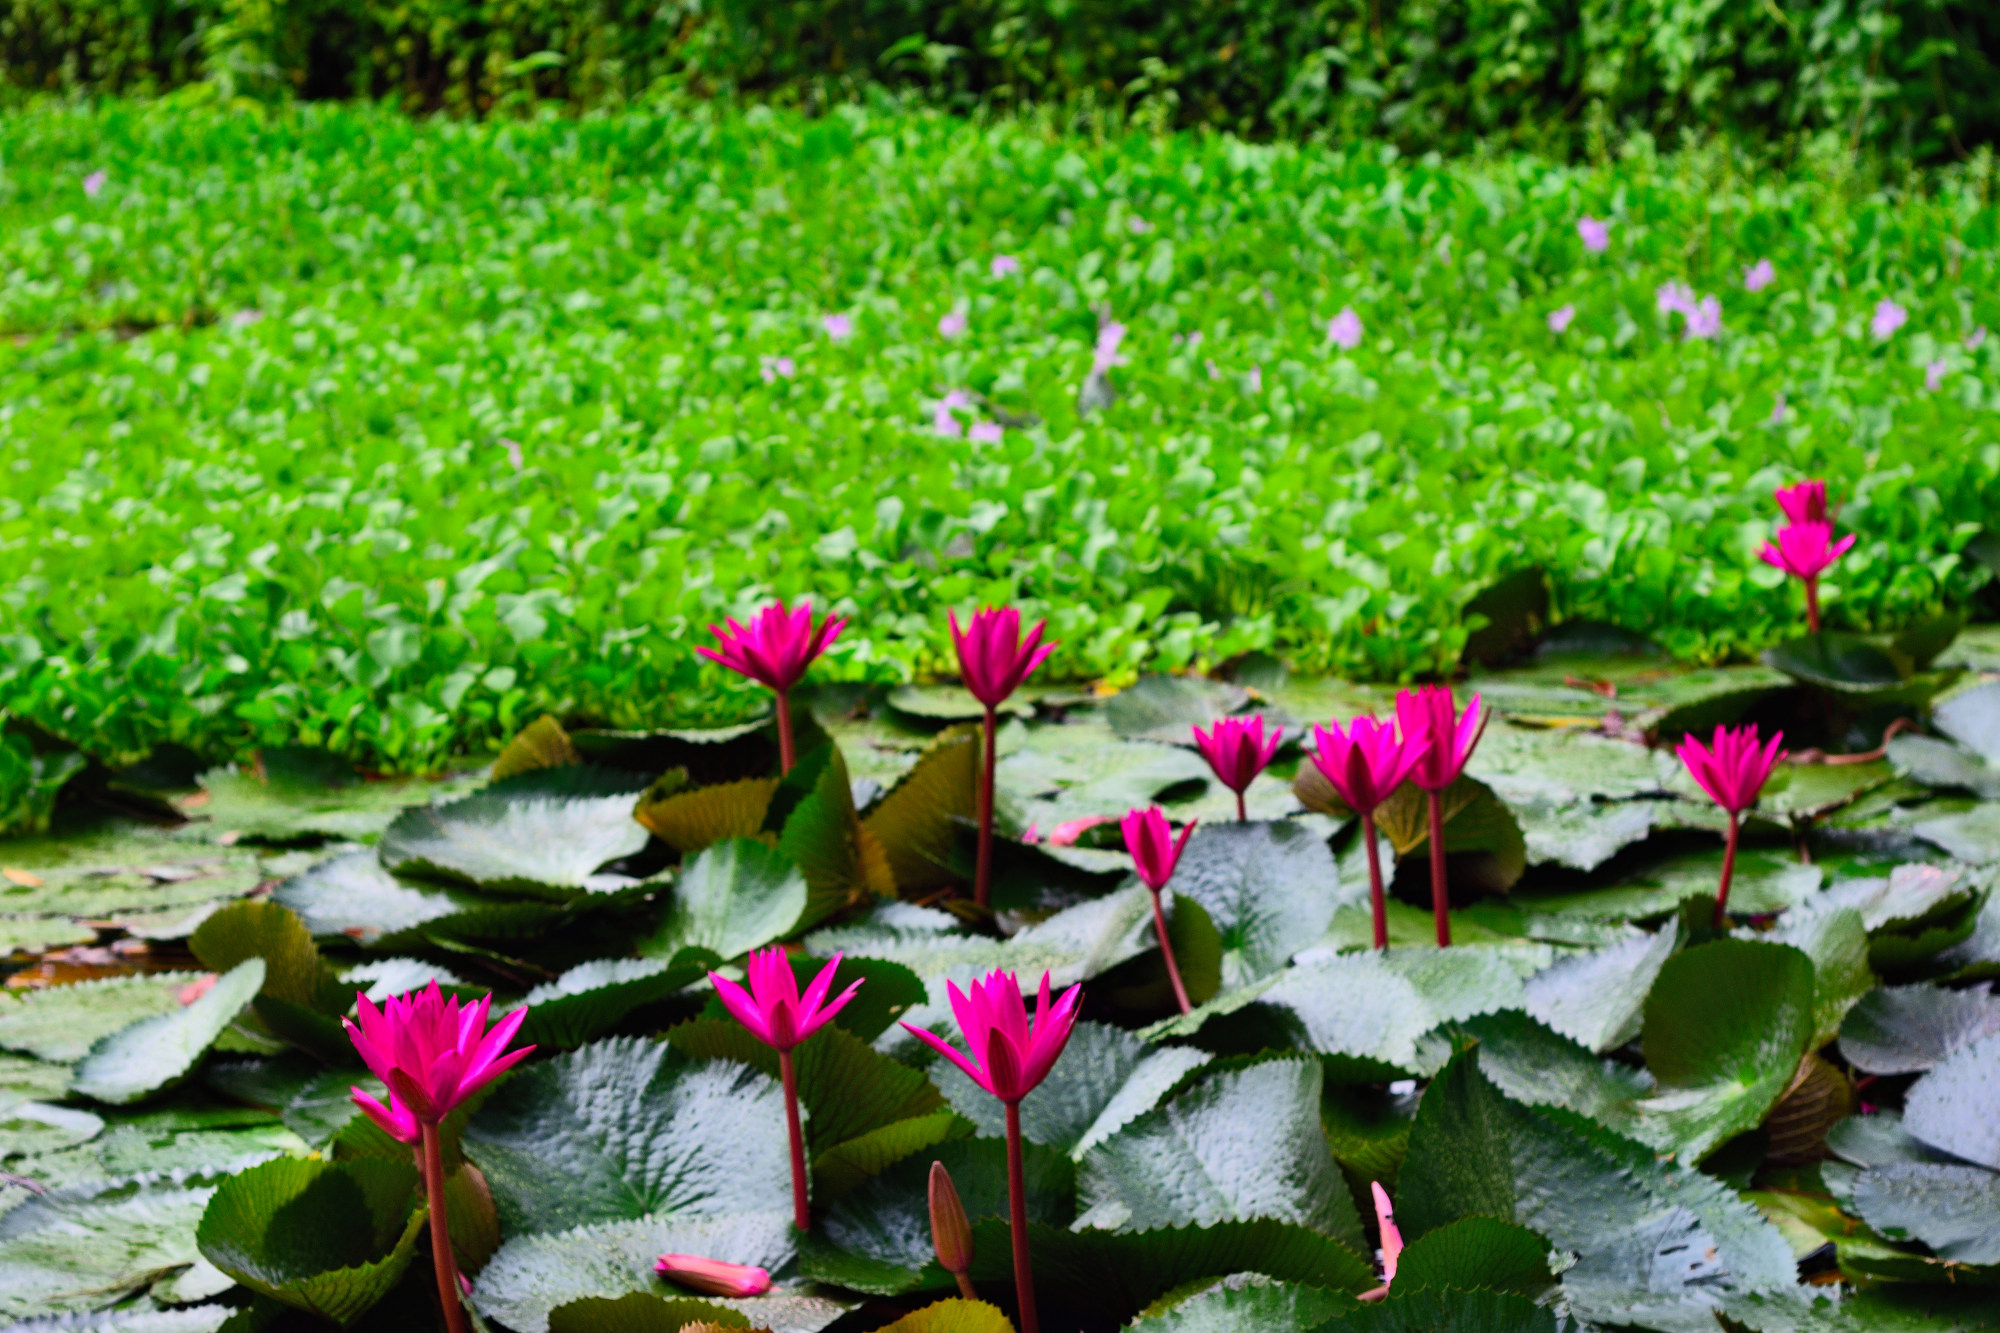
Pink Water Lily & Water Hyacinth — Khurushkul Pond, Bangladesh
Pink water lily (Nymphaea) flowers blooming amid dense water hyacinth (Eichhornia crassipes) coverage in a freshwater pond near Khurushkul, Cox's Bazar, Bangladesh. Photographed during the June 2026 monsoon season, with post-rain water droplets visible on the lily pads. Part of a 100-image GPS-tagged survey of the same pond.
Location: Khurushkul, Chattogram, Bangladesh
Captured: 2026-06-19T10:06:22+06:00